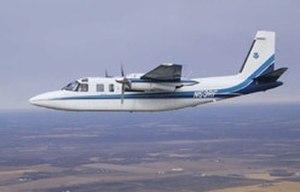
Aero Commander est le nom générique d'une lignée de bimoteurs d'affaires américains développés par Ted R. Smith et construits de 1948 à 1985 par la société Aero Commander puis par deux autres constructeurs américains ayant repris cette entreprise.
La Marine mexicaine est la branche navale des forces armées du Mexique.